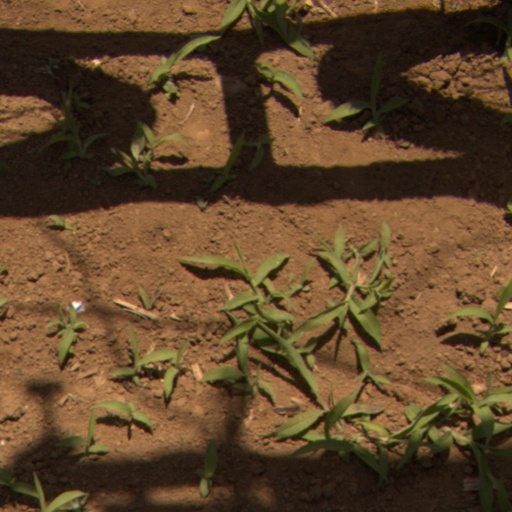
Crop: Jerusalem artichoke